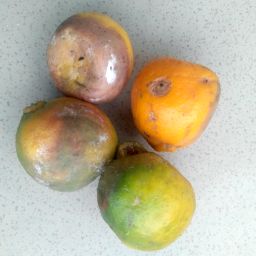
Fruit: Orange
Quality: Bad